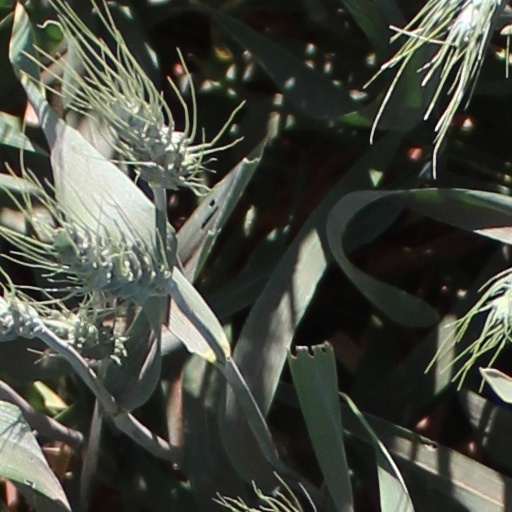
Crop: wheat